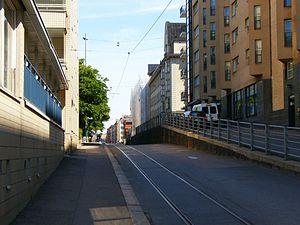
Kalevankatu, est une rue du quartier Kamppi du centre d'Helsinki en Finlande.